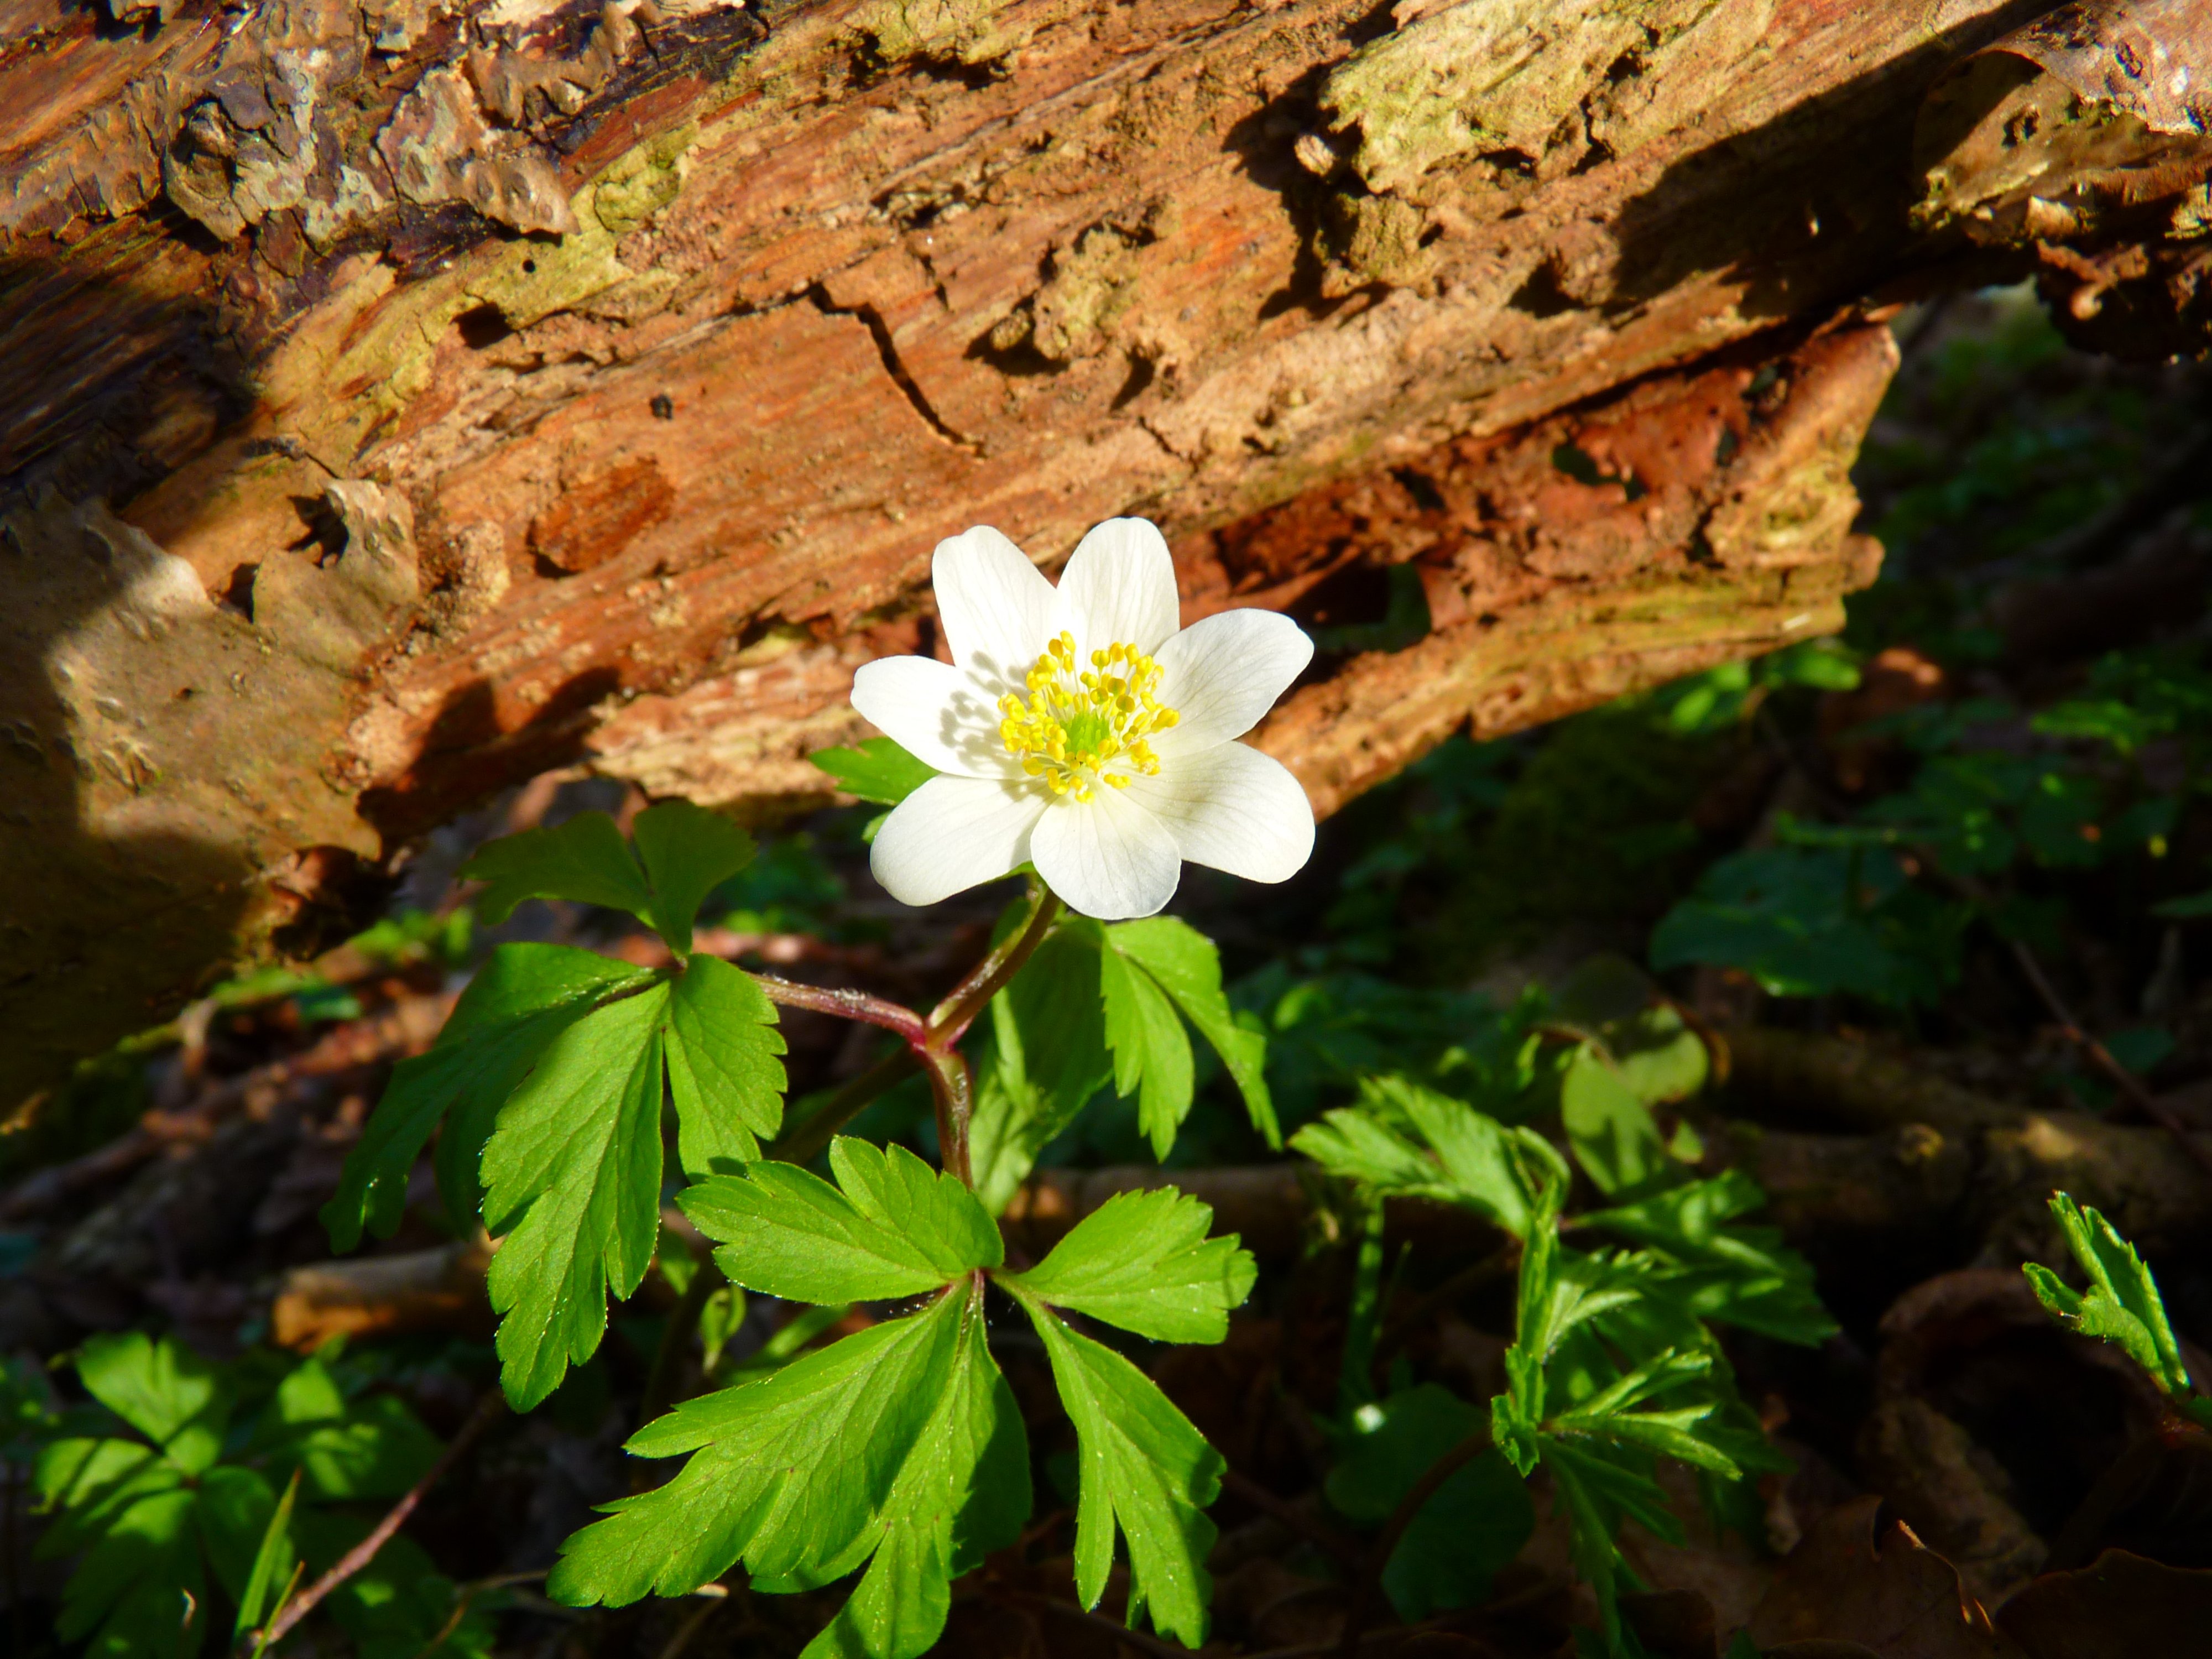
tree, nature, plant, white, leaf, flower, green, autumn, botany, flora, wildflower, anemone, wood anemone, flowering plant, land plant